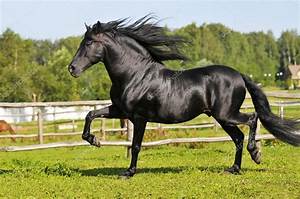
Label: horse